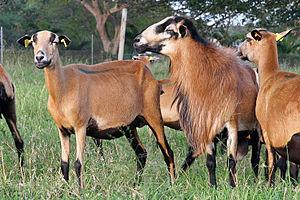
Troupe de Martinik, station INRA de la Martinique
Le martinik est une race ovine élevée dans les Caraïbes. Elle provient de moutons importés d'Afrique-Occidentale française vers la Martinique mais n'a été reconnue en tant que race qu'en 1992.